IndyCar races in Las Vegas

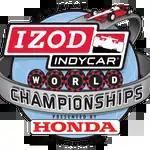
2011 IZOD IndyCar World Championship logo

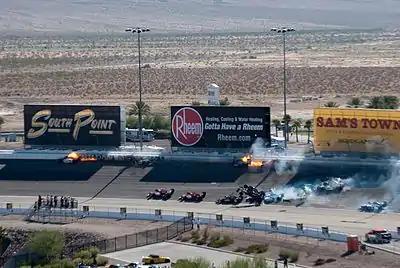
The fiery crash in the 2011 race that killed Dan Wheldon

On February 22, 2011, IndyCar CEO Randy Bernard announced the IZOD IndyCar World Championships to be held at Las Vegas Motor Speedway, reviving the 200-lap, 300-mile race format on the new variable banking. The race was adopted as a tripleheader, with the NASCAR Camping World Truck Series Smith's 350 on Saturday and for the first time, a 100.5-mile Firestone Indy Lights race on Sunday morning.